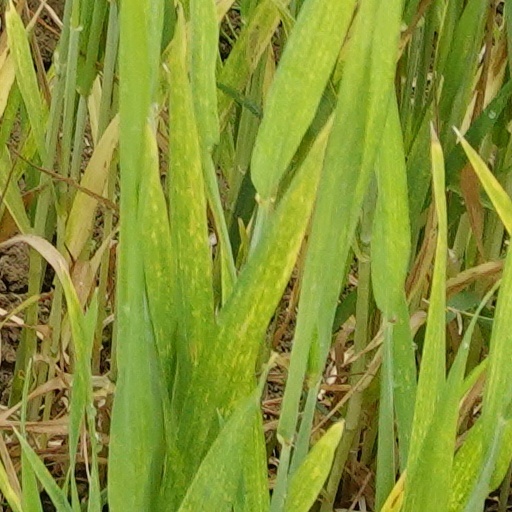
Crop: wheat